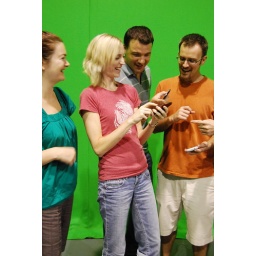
It's all about the branding - we used the green screen in the animation studio before the demo of how you animate!